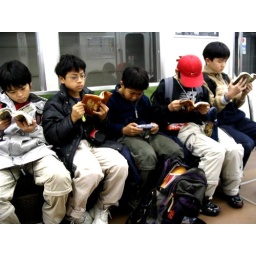
on late night train coming home from work in Kobe, Japan